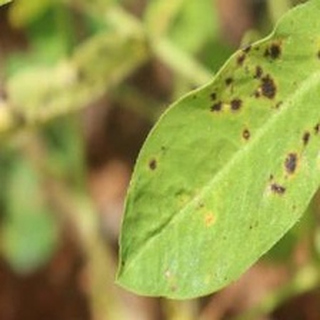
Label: groundnut_late_leaf_spot